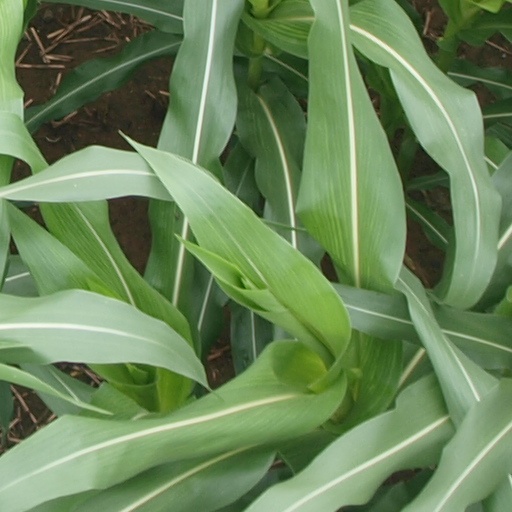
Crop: maize; corn